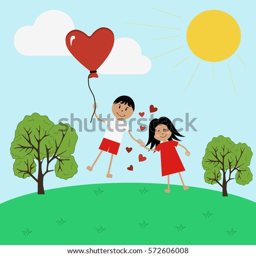
boy and girl in love flying on the balloon